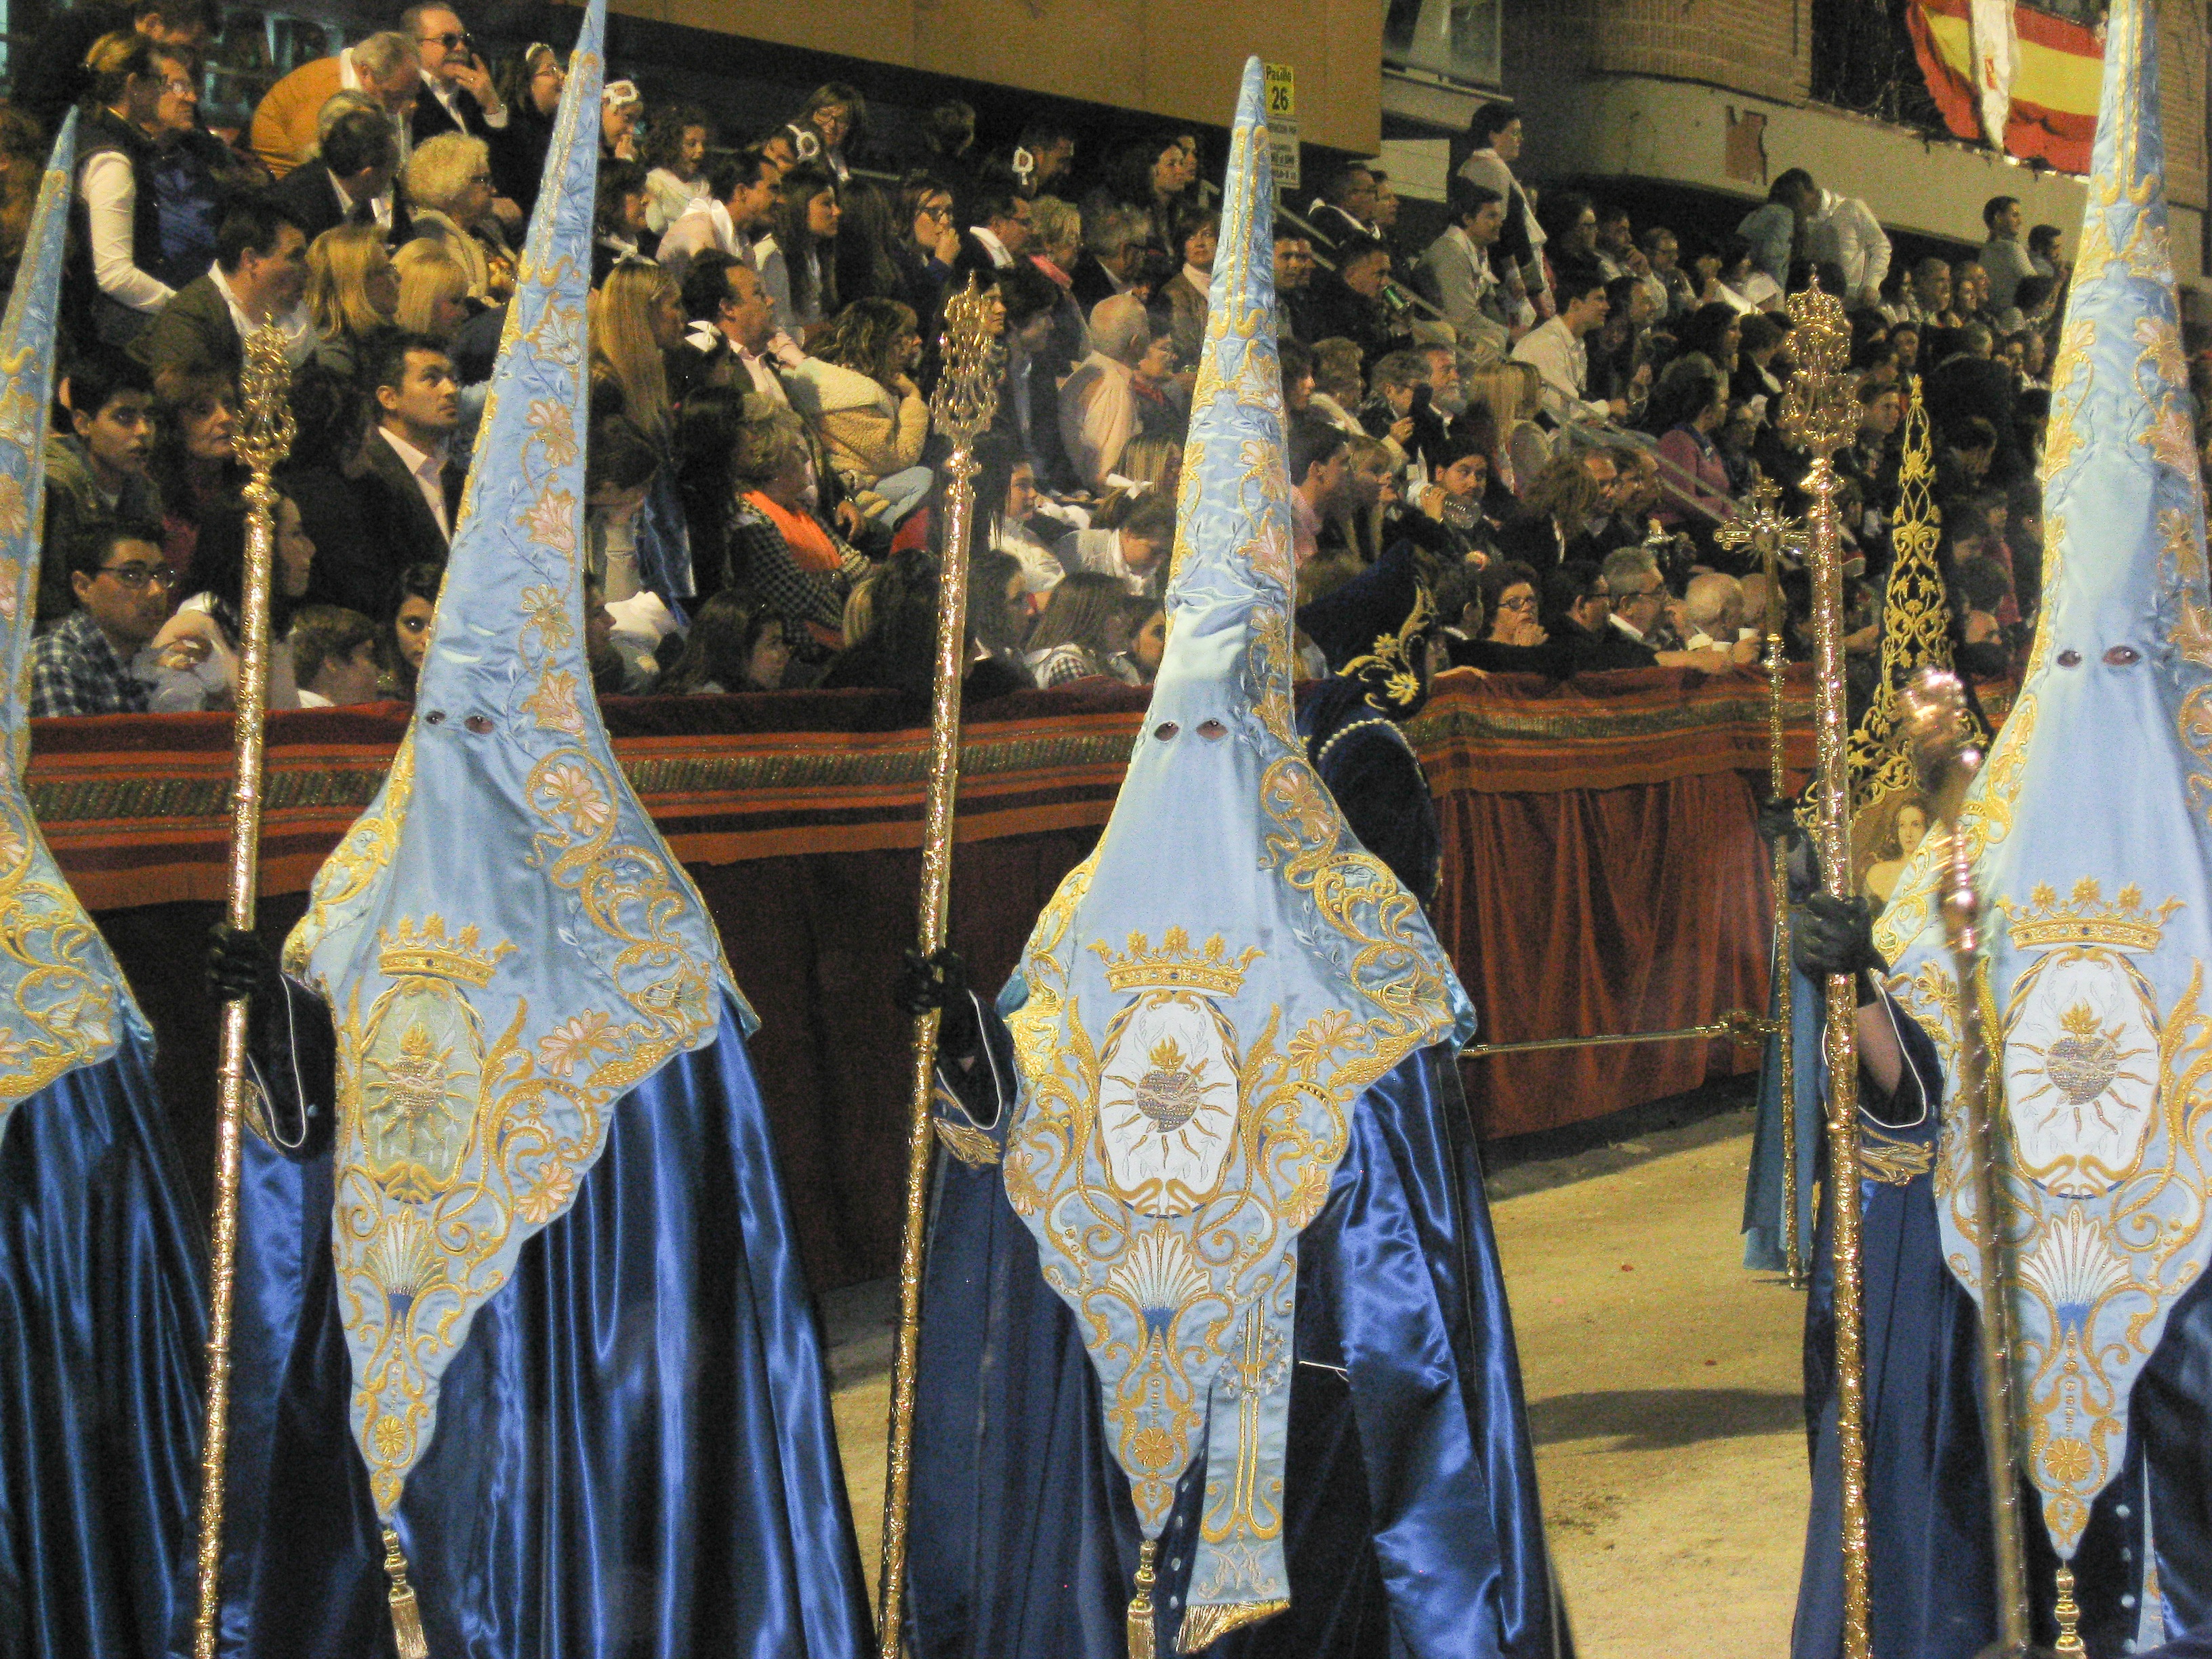
fashion, clothing, parade, art, spain, tradition, middle ages, embroidery, lorca, holy week, penitents